Syringa

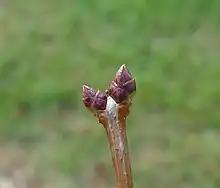
Dormant lilac buds

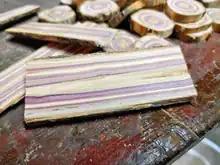
Lilac wood

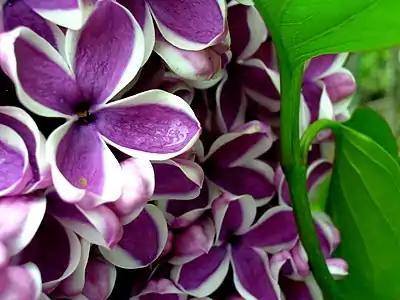
Lilacs as showcased in the Lilac Celebration held each May at the Royal Botanical Gardens near Hamilton, Ontario, Canada

Lilacs are popular shrubs in parks and gardens throughout the temperate zone, and several hybrids and numerous cultivars have been developed. The term French lilac is often used to refer to modern double-flowered cultivars, thanks to the work of prolific breeder Victor Lemoine. Lilacs grow most successfully in well-drained soils, particularly those based on chalk. They flower on old wood, and produce more flowers if unpruned. If pruned, the plant responds by producing fast-growing young vegetative growth with no flowers, in an attempt to restore the removed branches. Lilac bushes can be prone to powdery mildew disease.